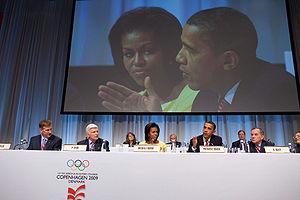
Les relations entre le Danemark et les États-Unis désignent les relations diplomatiques entre le Danemark et les États-Unis.
La ville de Chicago a été sélectionnée le 16 mai 2007 par le Comité international olympique, comme l'une des quatre villes candidates officielles à l'organisation des Jeux olympiques d'été de 2016. Ses concurrentes furent Madrid, Rio de Janeiro et Tokyo. Chicago fut éliminé dès le premier tour.